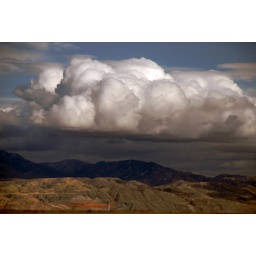
Big cloud over quarry north of salt lake city